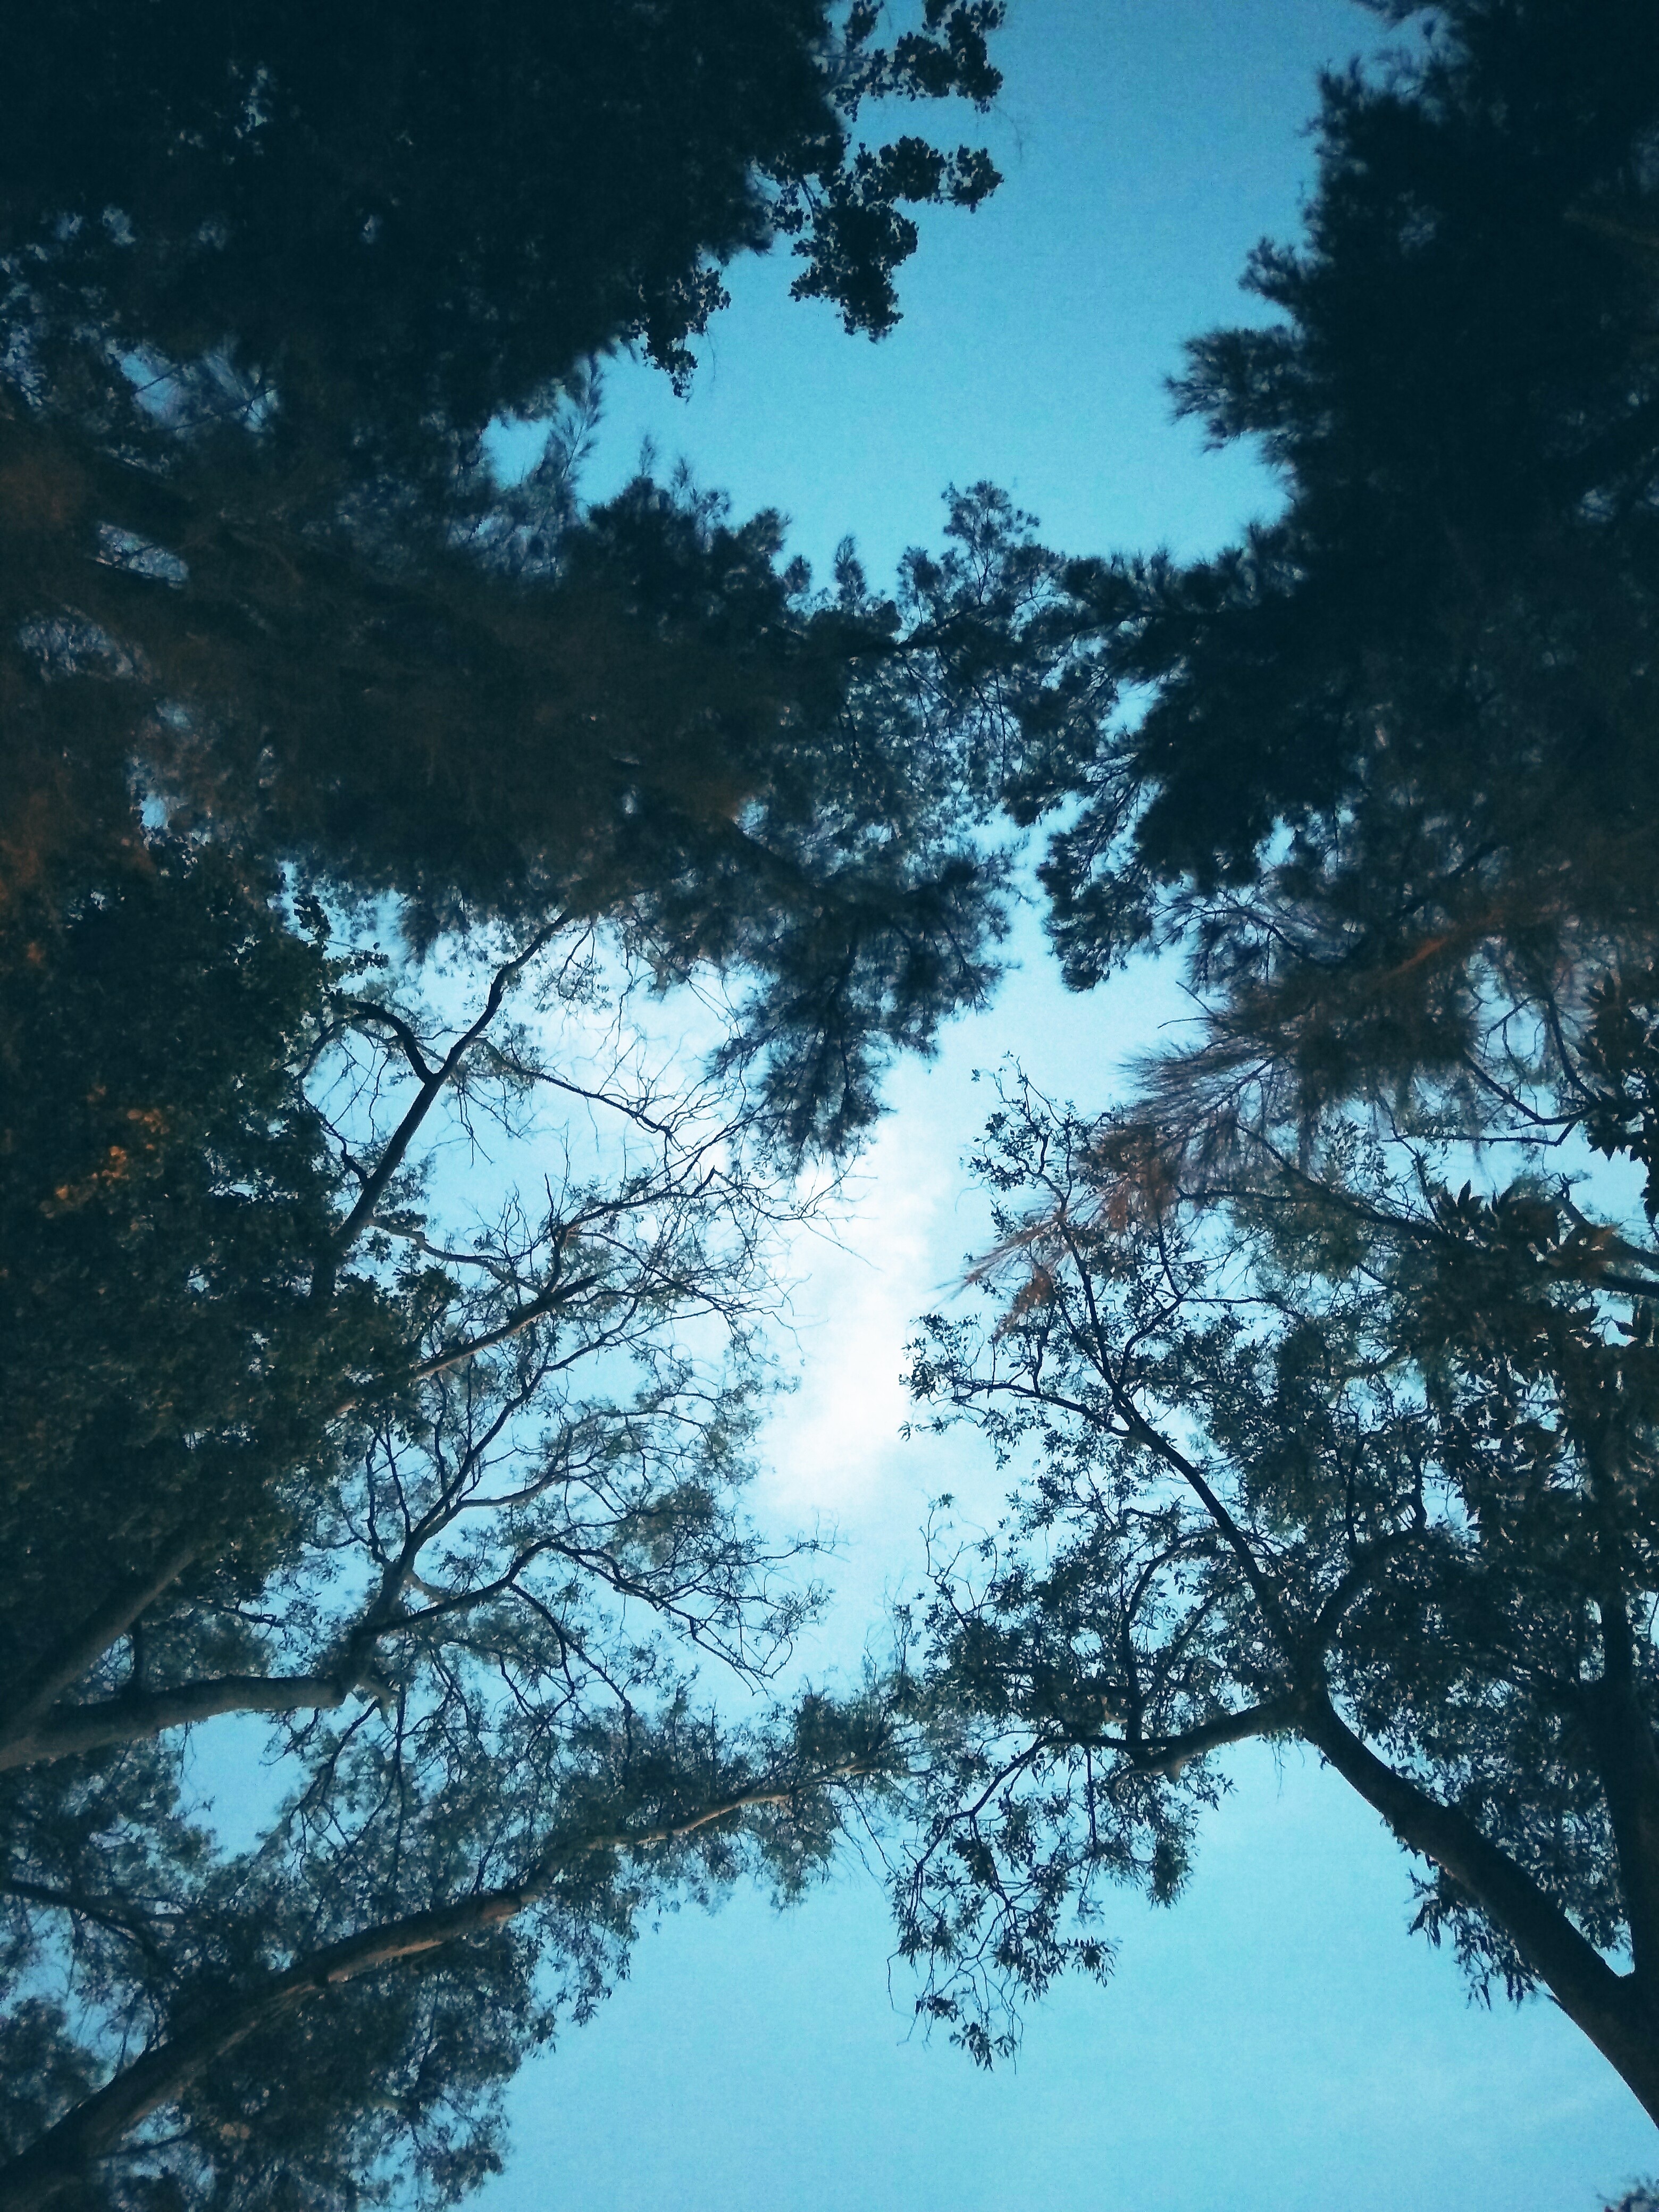
tree, nature, forest, branch, winter, light, cloud, plant, sky, sun, sunlight, morning, leaf, atmosphere, reflection, weather, darkness, habitat, atmospheric phenomenon, woody plant